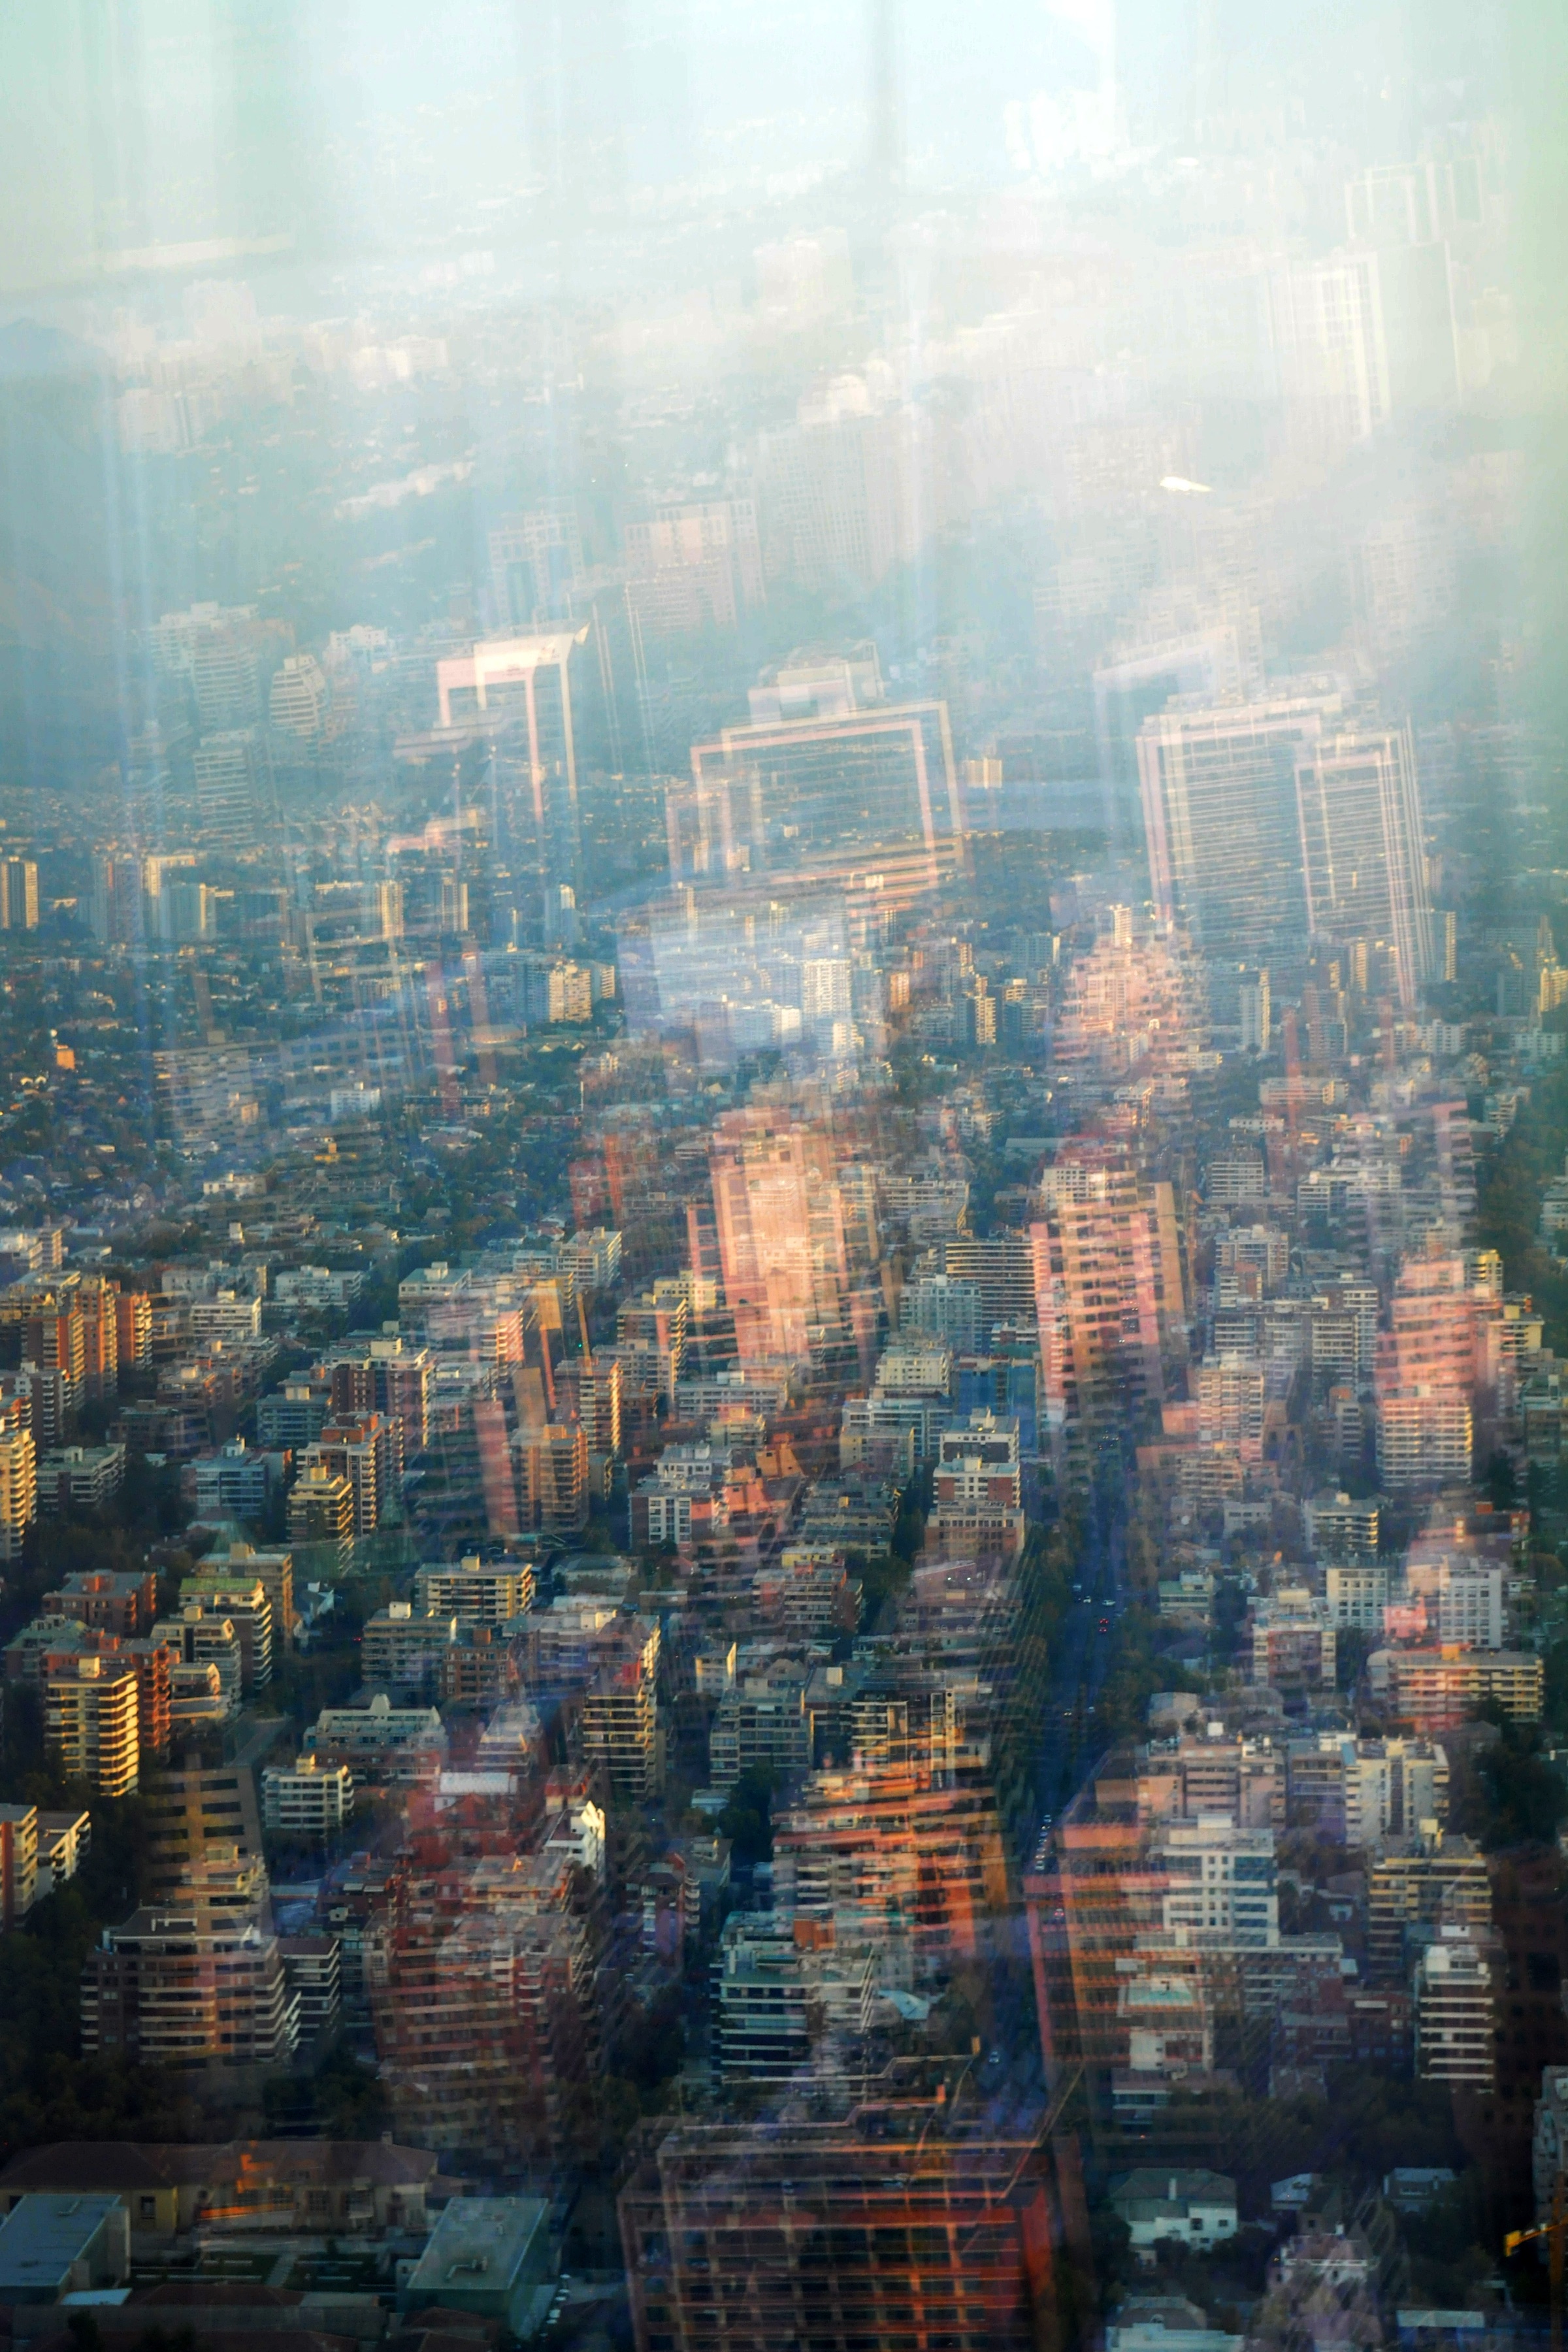
horizon, skyline, night, city, skyscraper, cityscape, downtown, dusk, evening, reflection, metropolis, aerial photography, urban area, human settlement, atmosphere of earth, metropolitan area